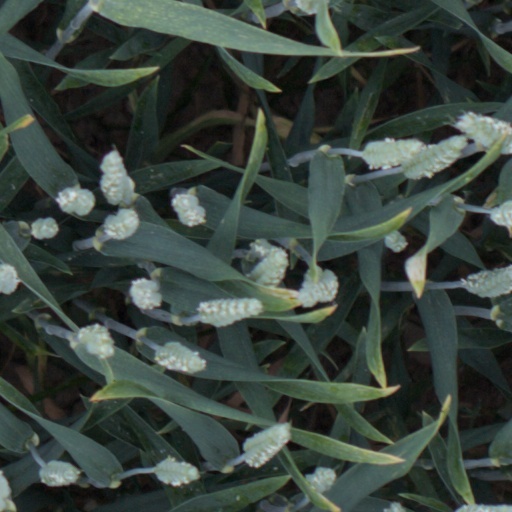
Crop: wheat